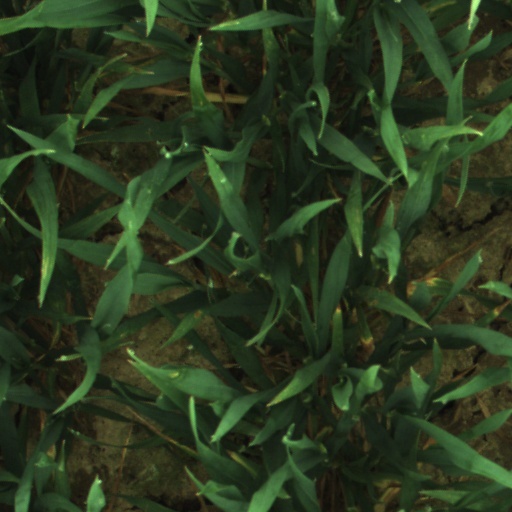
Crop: wheat